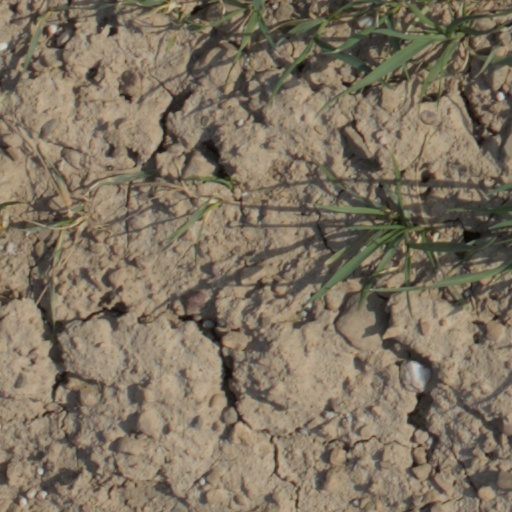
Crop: wheat